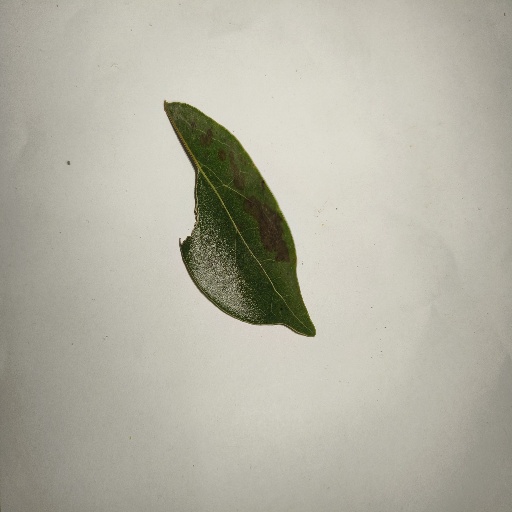
Species: Camphor
Leaf condition: Shot Hole